Roses Are Red (film)

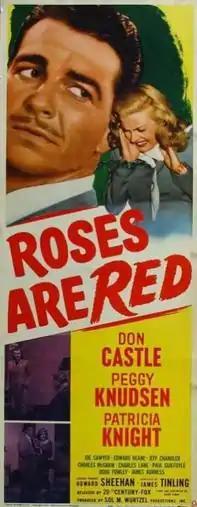

Roses Are Red is a 1947 American film noir crime drama film directed by James Tinling, featuring film stars Don Castle and Peggy Knudsen.